The Paper Kites

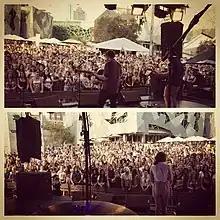
The Paper Kites playing at Federation Square in Melbourne, January 2013

The band's first demo recordings were done mostly by Sam Bentley at his home and by Rasmussen at his university. At the request of their friends, they put together and released homemade EPs to sell at their shows in Melbourne.